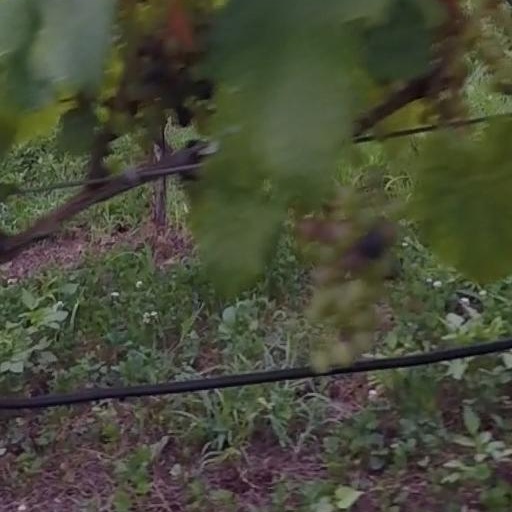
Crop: grape